Chalta Purza

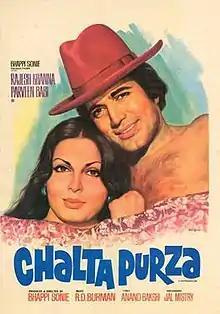

Chalta Purza is a 1977 Bollywood action thriller film film by Bhappi Sonie starring Rajesh Khanna and Parveen Babi.